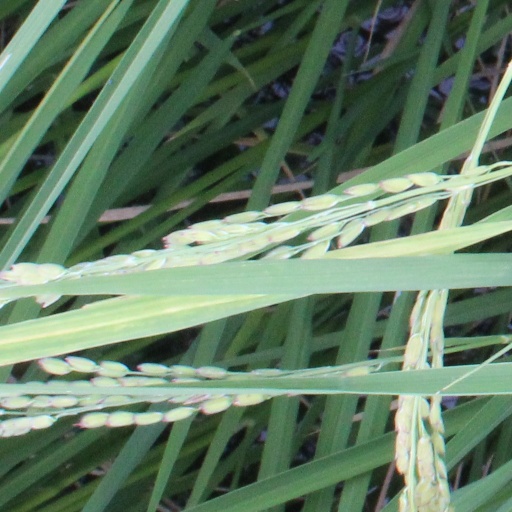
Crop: rice